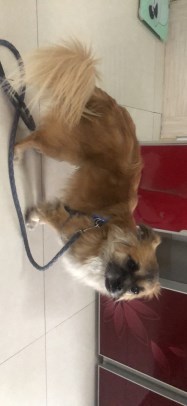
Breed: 3336-n000121-chinese_rural_dog